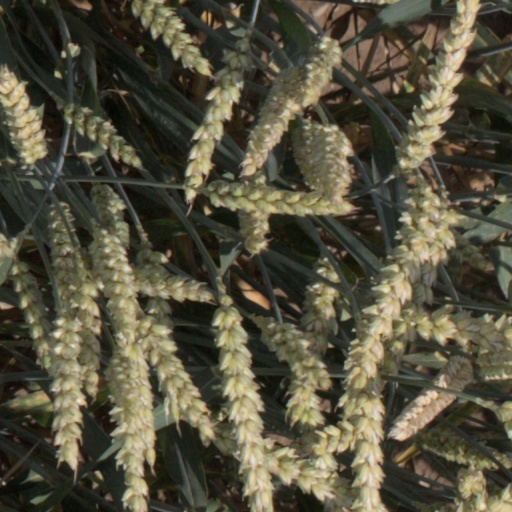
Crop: wheat